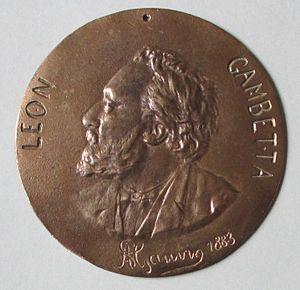
médaillon en bronze de 1883
Alfred Ambroise Gauvin, né le 5 avril 1836 à Héricourt-en-Caux et mort le 27 décembre 1892 dans le 14ᵉ arrondissement de Paris, est un sculpteur et médailleur français.